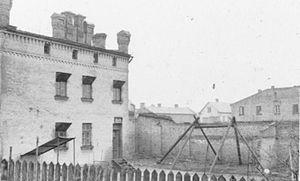
L’occupation des pays baltes fait référence à l'invasion puis à occupation par l'Armée rouge des trois États baltes : l'Estonie, la Lettonie et la Lituanie conformément au protocole secret Pacte germano-soviétique, le 14 juin 1940, suivie de leur incorporation forcée dans l'URSS en tant que républiques constitutives : RSS d'Estonie, de RSS de Lettonie et RSS de Lituanie.
Le Reichskommissariat Ostland est une entité administrative mise en place par le Troisième Reich sur des territoires conquis en 1941 lors de l'opération Barbarossa. Il comprend les territoires des pays baltes et une partie de la Biélorussie. Décidé lors de la conférence du 16 juillet 1941, il fait suite à l'euphorie des premiers succès contre l'Armée rouge, à laquelle participaient notamment Adolf Hitler et Alfred Rosenberg, le Reichskommissariat se transforme rapidement en champs clos de massacres de masse de Juifs de toute l'Europe et de Slaves en vue de réaliser le schéma directeur de l'Est. Cette politique entraîne la création de mouvements de résistance puissamment organisés, dont l'action se révèle décisive lors de la reconquête de ces territoires par les Soviétiques au début de l'été 1944.